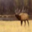
Label: deer